Answer in natural language. Which object is closer to the camera taking this photo, dark cave wall decor photo or dark wood low dresser, six drawers? Choose between the following options: dark wood low dresser, dark cave wall decor photo or six drawers
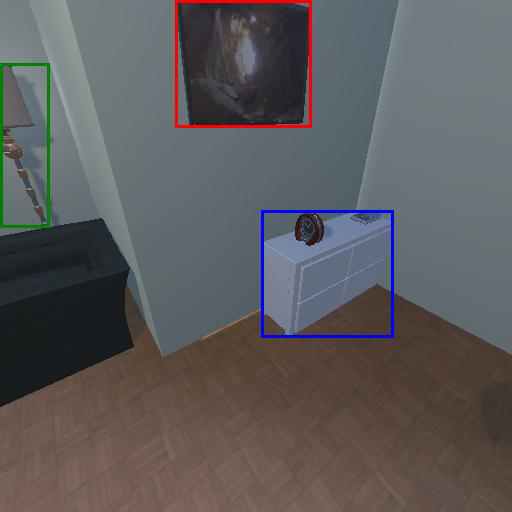
<answer>dark cave wall decor photo</answer>